Mesta Peak

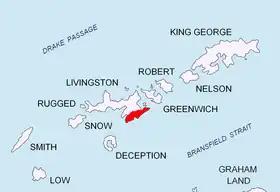
Location of Tangra Mountains on Livingston Island in the South Shetland Islands.

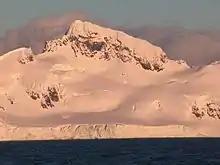
Mesta Peak from Bransfield Strait.

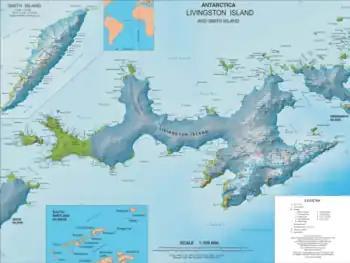
Topographic map of Livingston Island

Mesta Peak is a conspicuous, sharp and narrow rocky peak extending 500 m in east-west direction and rising to approximately 400 m in Delchev Ridge, Tangra Mountains, eastern Livingston Island in the South Shetland Islands, Antarctica. The peak has steep and ice-free slopes and surmounts the east extremity of Sopot Ice Piedmont to the north.